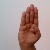
The image shows a hand gesture representing the letter 'B' in Indian Sign Language.